Jordan Harris (ice hockey)

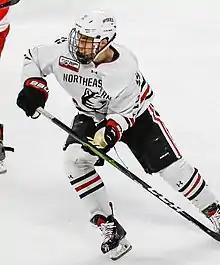
Harris playing for Northeastern in March 2019

The Montreal Canadiens of the National Hockey League (NHL) selected Harris in the third round, 71st overall, of the 2018 NHL entry draft. At the time of the draft, he had committed to playing college ice hockey at Northeastern. He was joined at Northeastern by another prospect in the Canadiens organization, goaltender Cayden Primeau. Harris picked up his first collegiate goal on October 13, 2018, opening the scoring for Northeastern in their 5–0 shutout win over Sacred Heart. Harris had one goal and 12 assists in 39 games during his freshman season with Northeastern, which won both the 2019 Beanpot and the 2019 Hockey East Men's Ice Hockey Tournament.